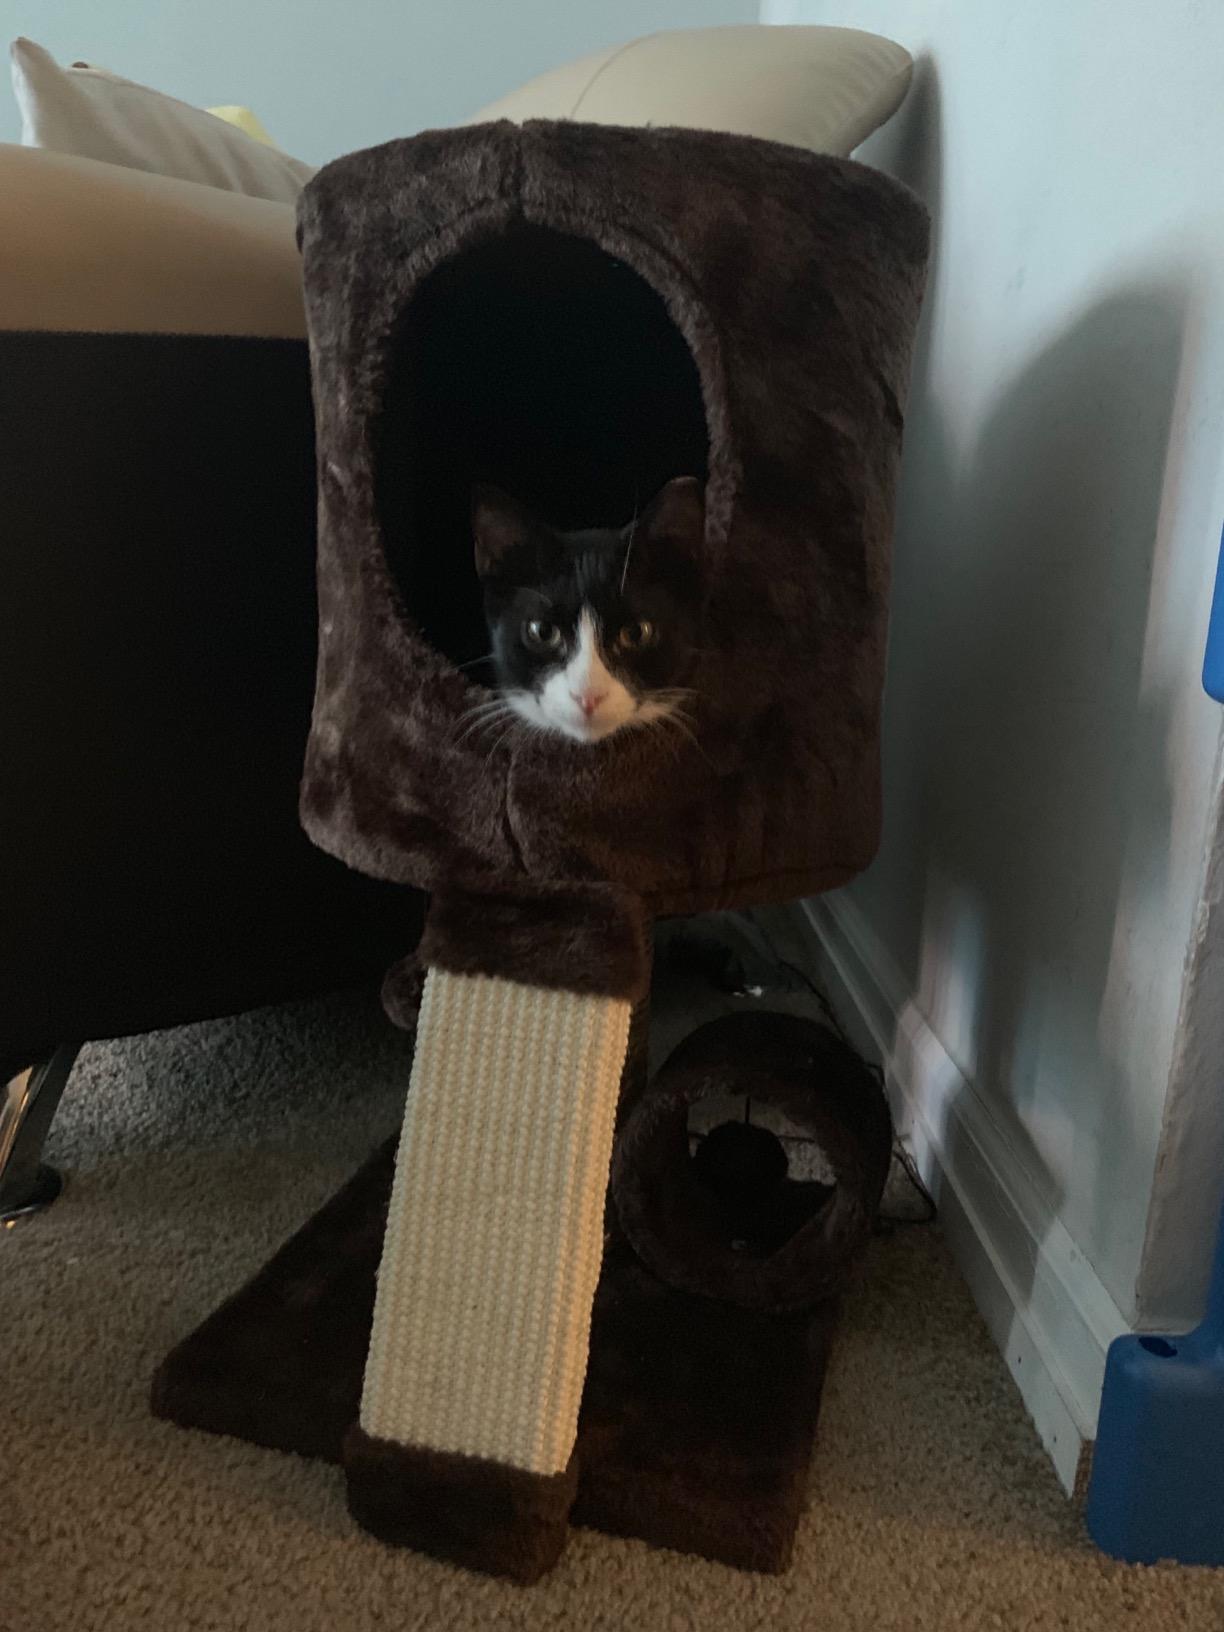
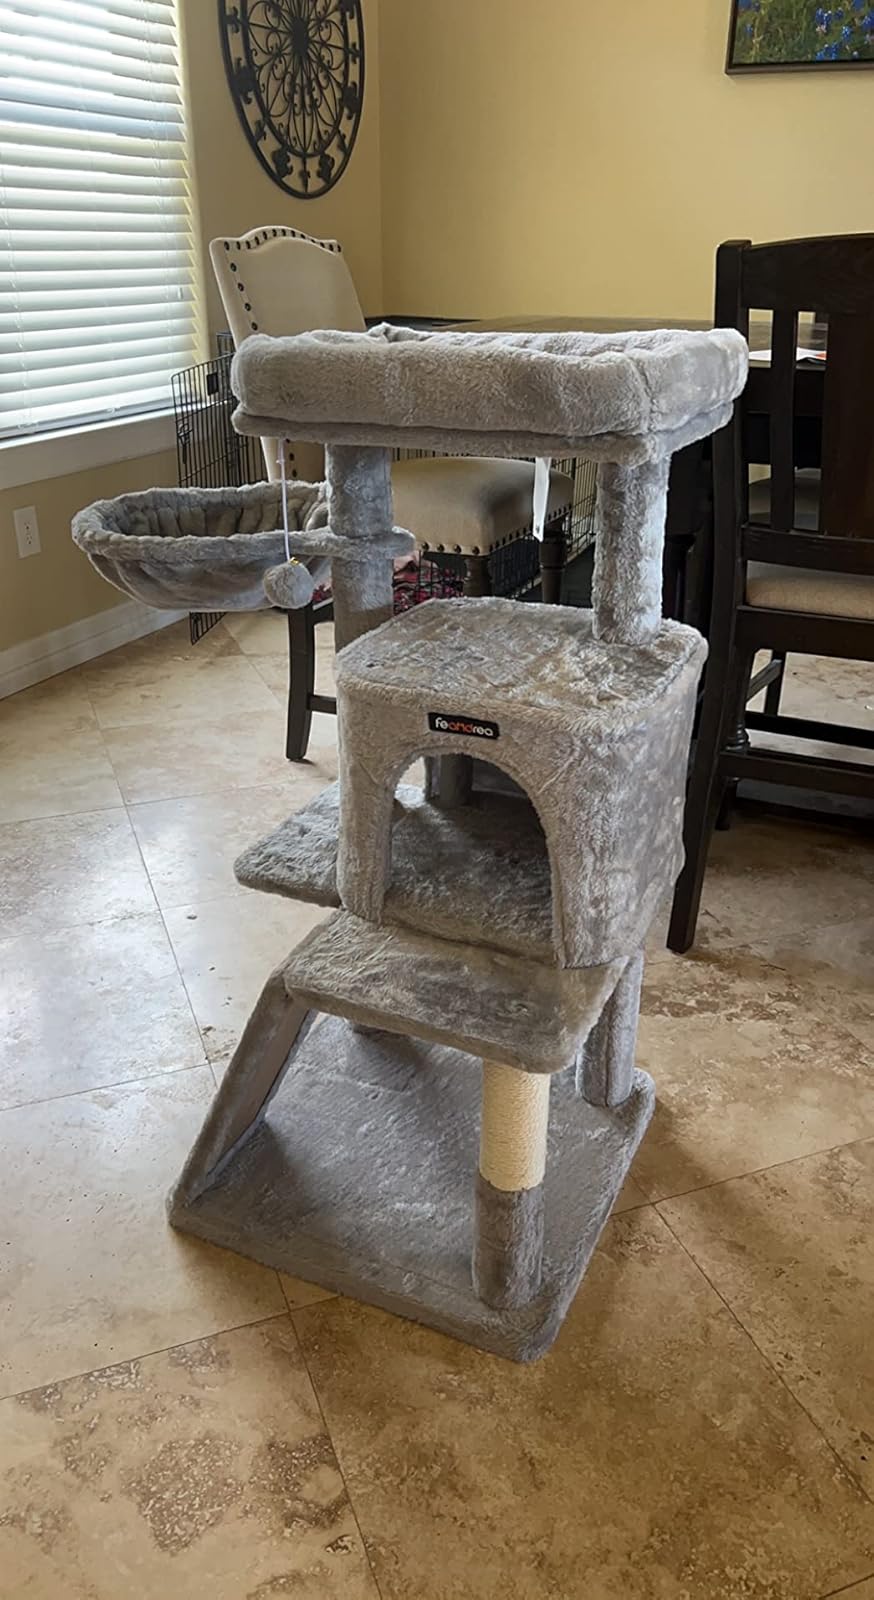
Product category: items_cat tree
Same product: no